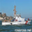
Label: ship